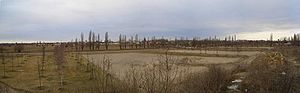
Flugplatz Johannisthal
Området hvor Flugplatz Johannisthal var engang. (Foto: 2006)
Flugplatz Johannisthal er en tidligere militær flyveplads, der lå mellem Adlershof og Johannisthal, Treptow-Köpenick, 15 km sydøst fra Berlin. Lufthavnen blev officielt lukket i 1995.